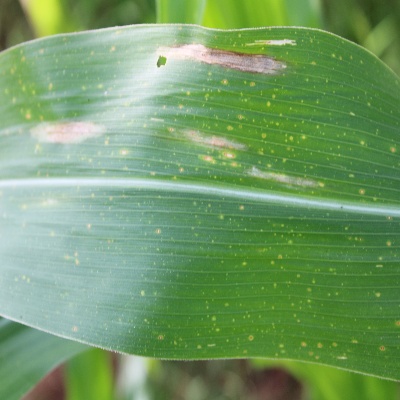
Crop: Maize
Condition: leaf spot